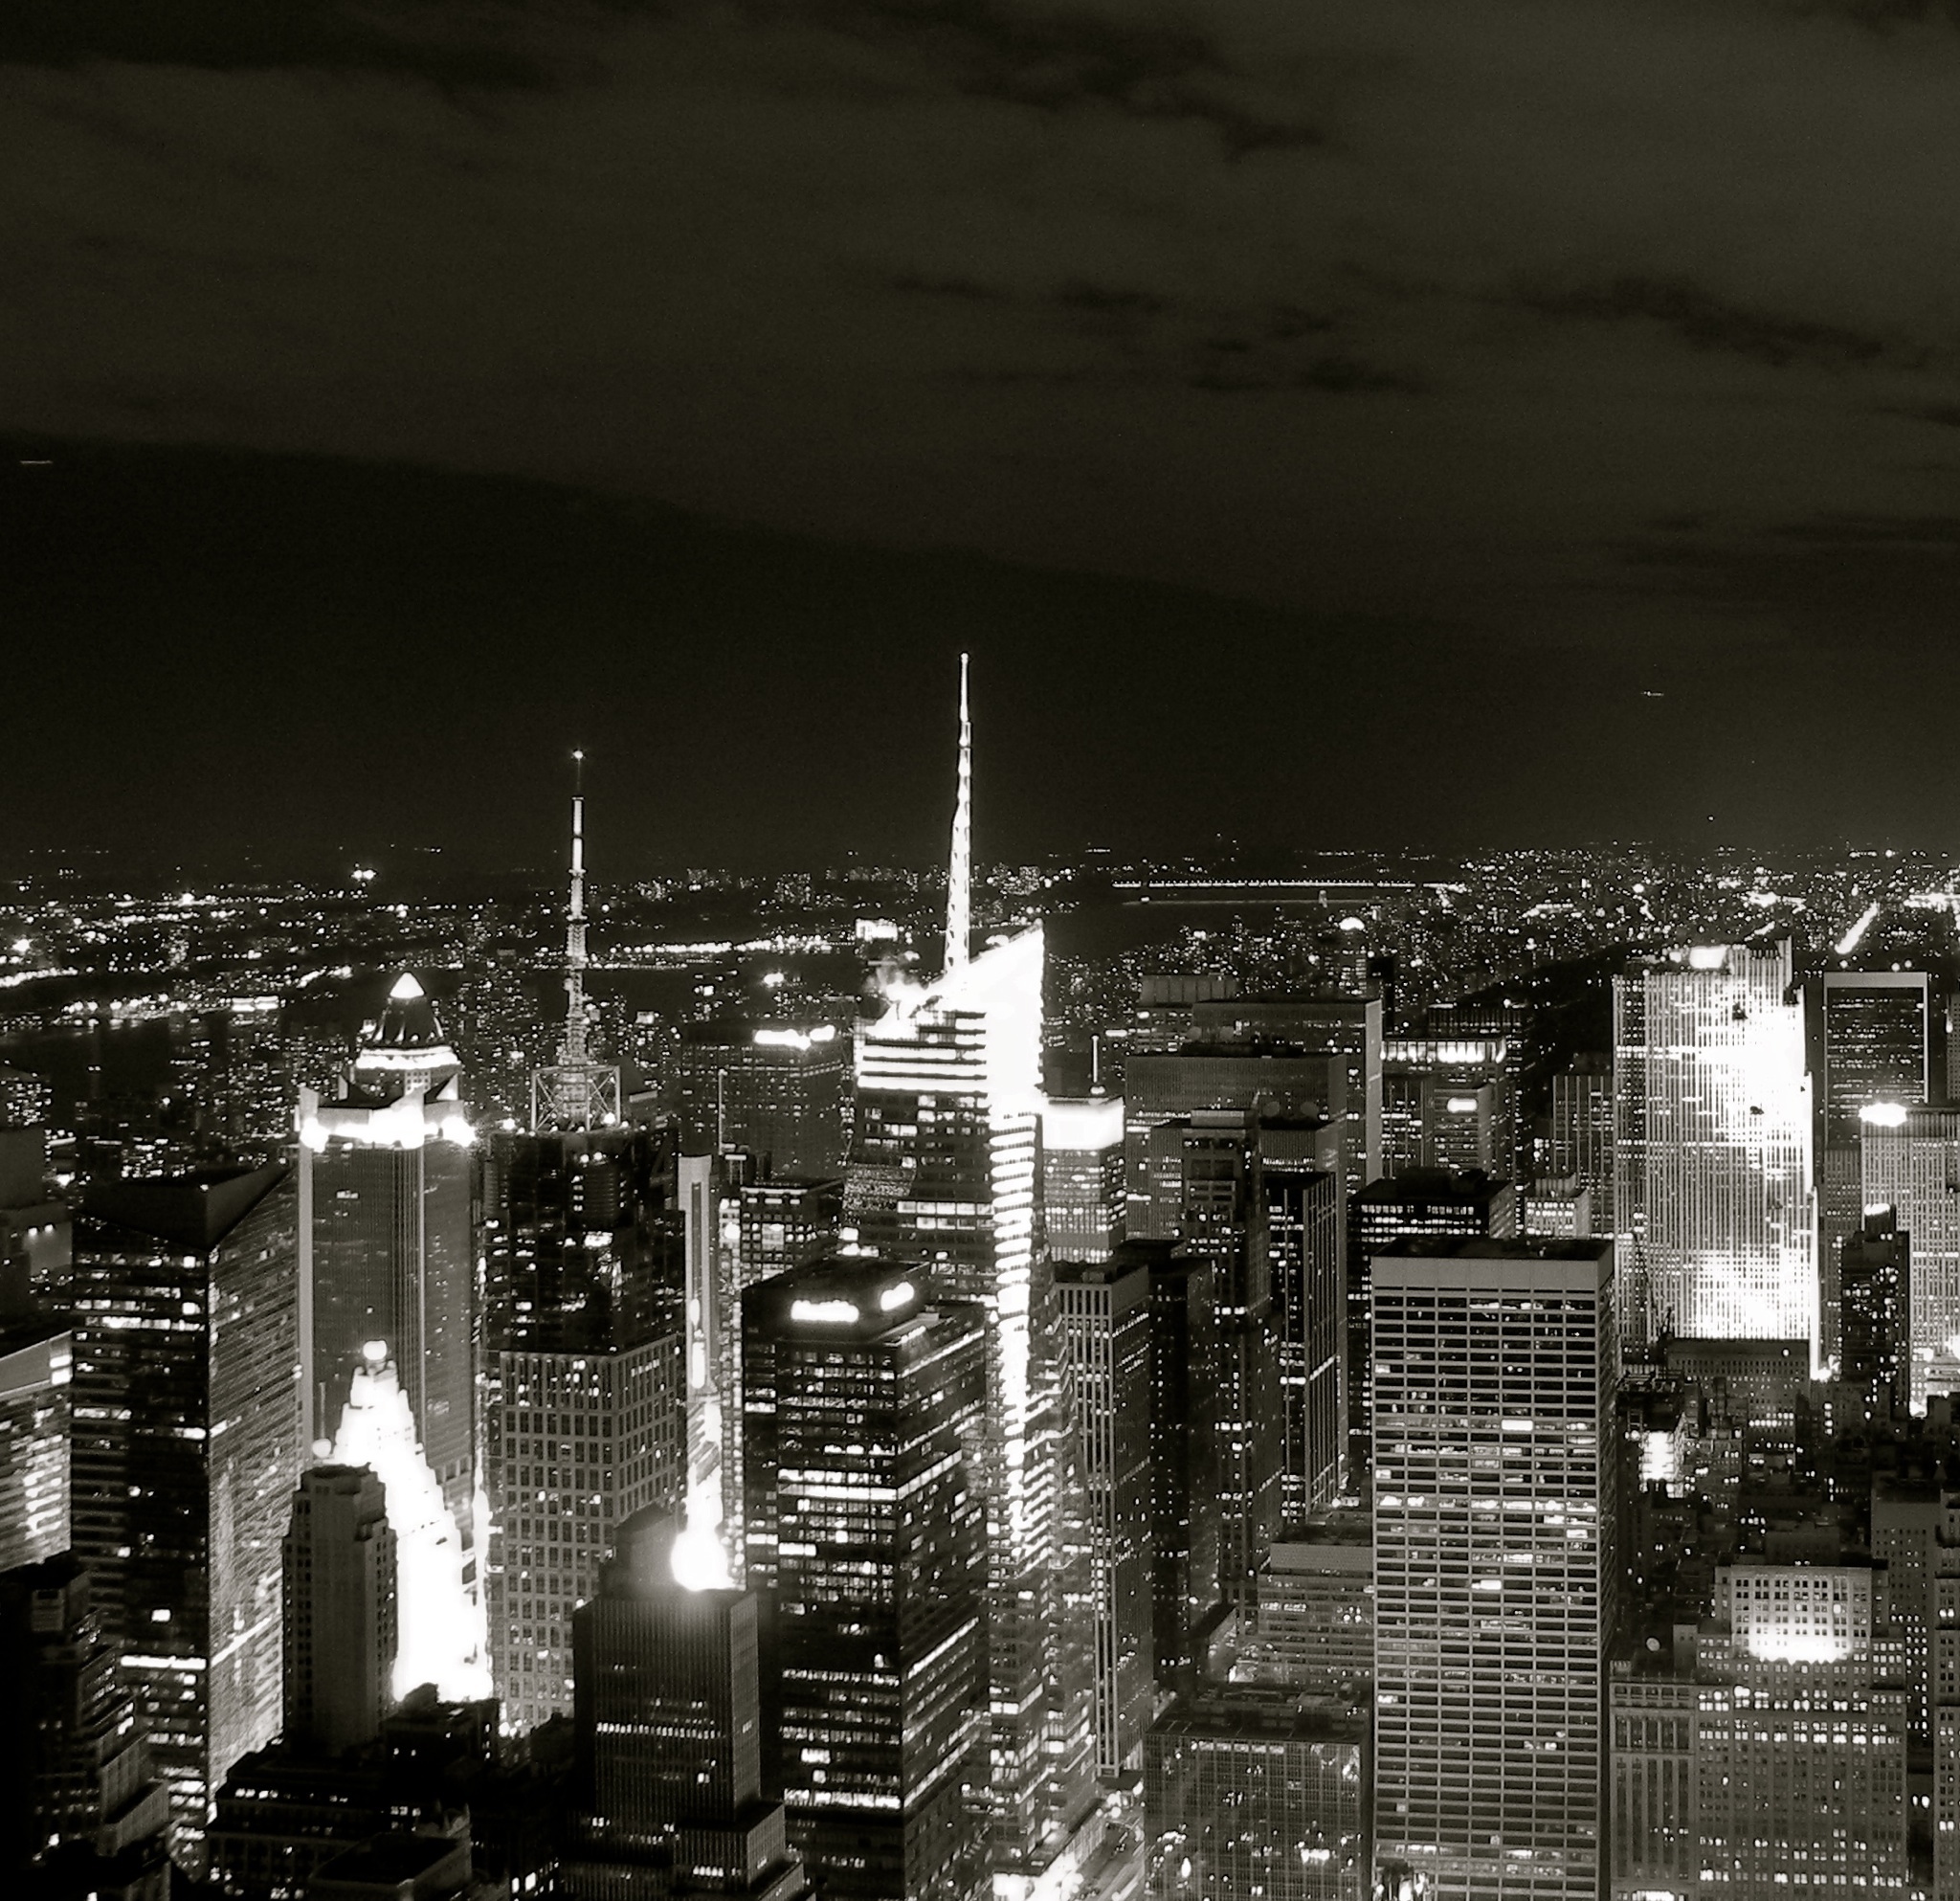
light, black and white, skyline, night, city, skyscraper, cityscape, downtown, reflection, darkness, monochrome, lighting, metropolis, urban area, monochrome photography, human settlement, atmosphere of earth